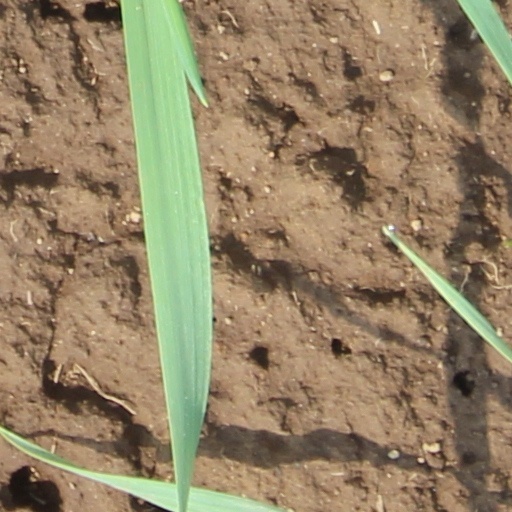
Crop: wheat